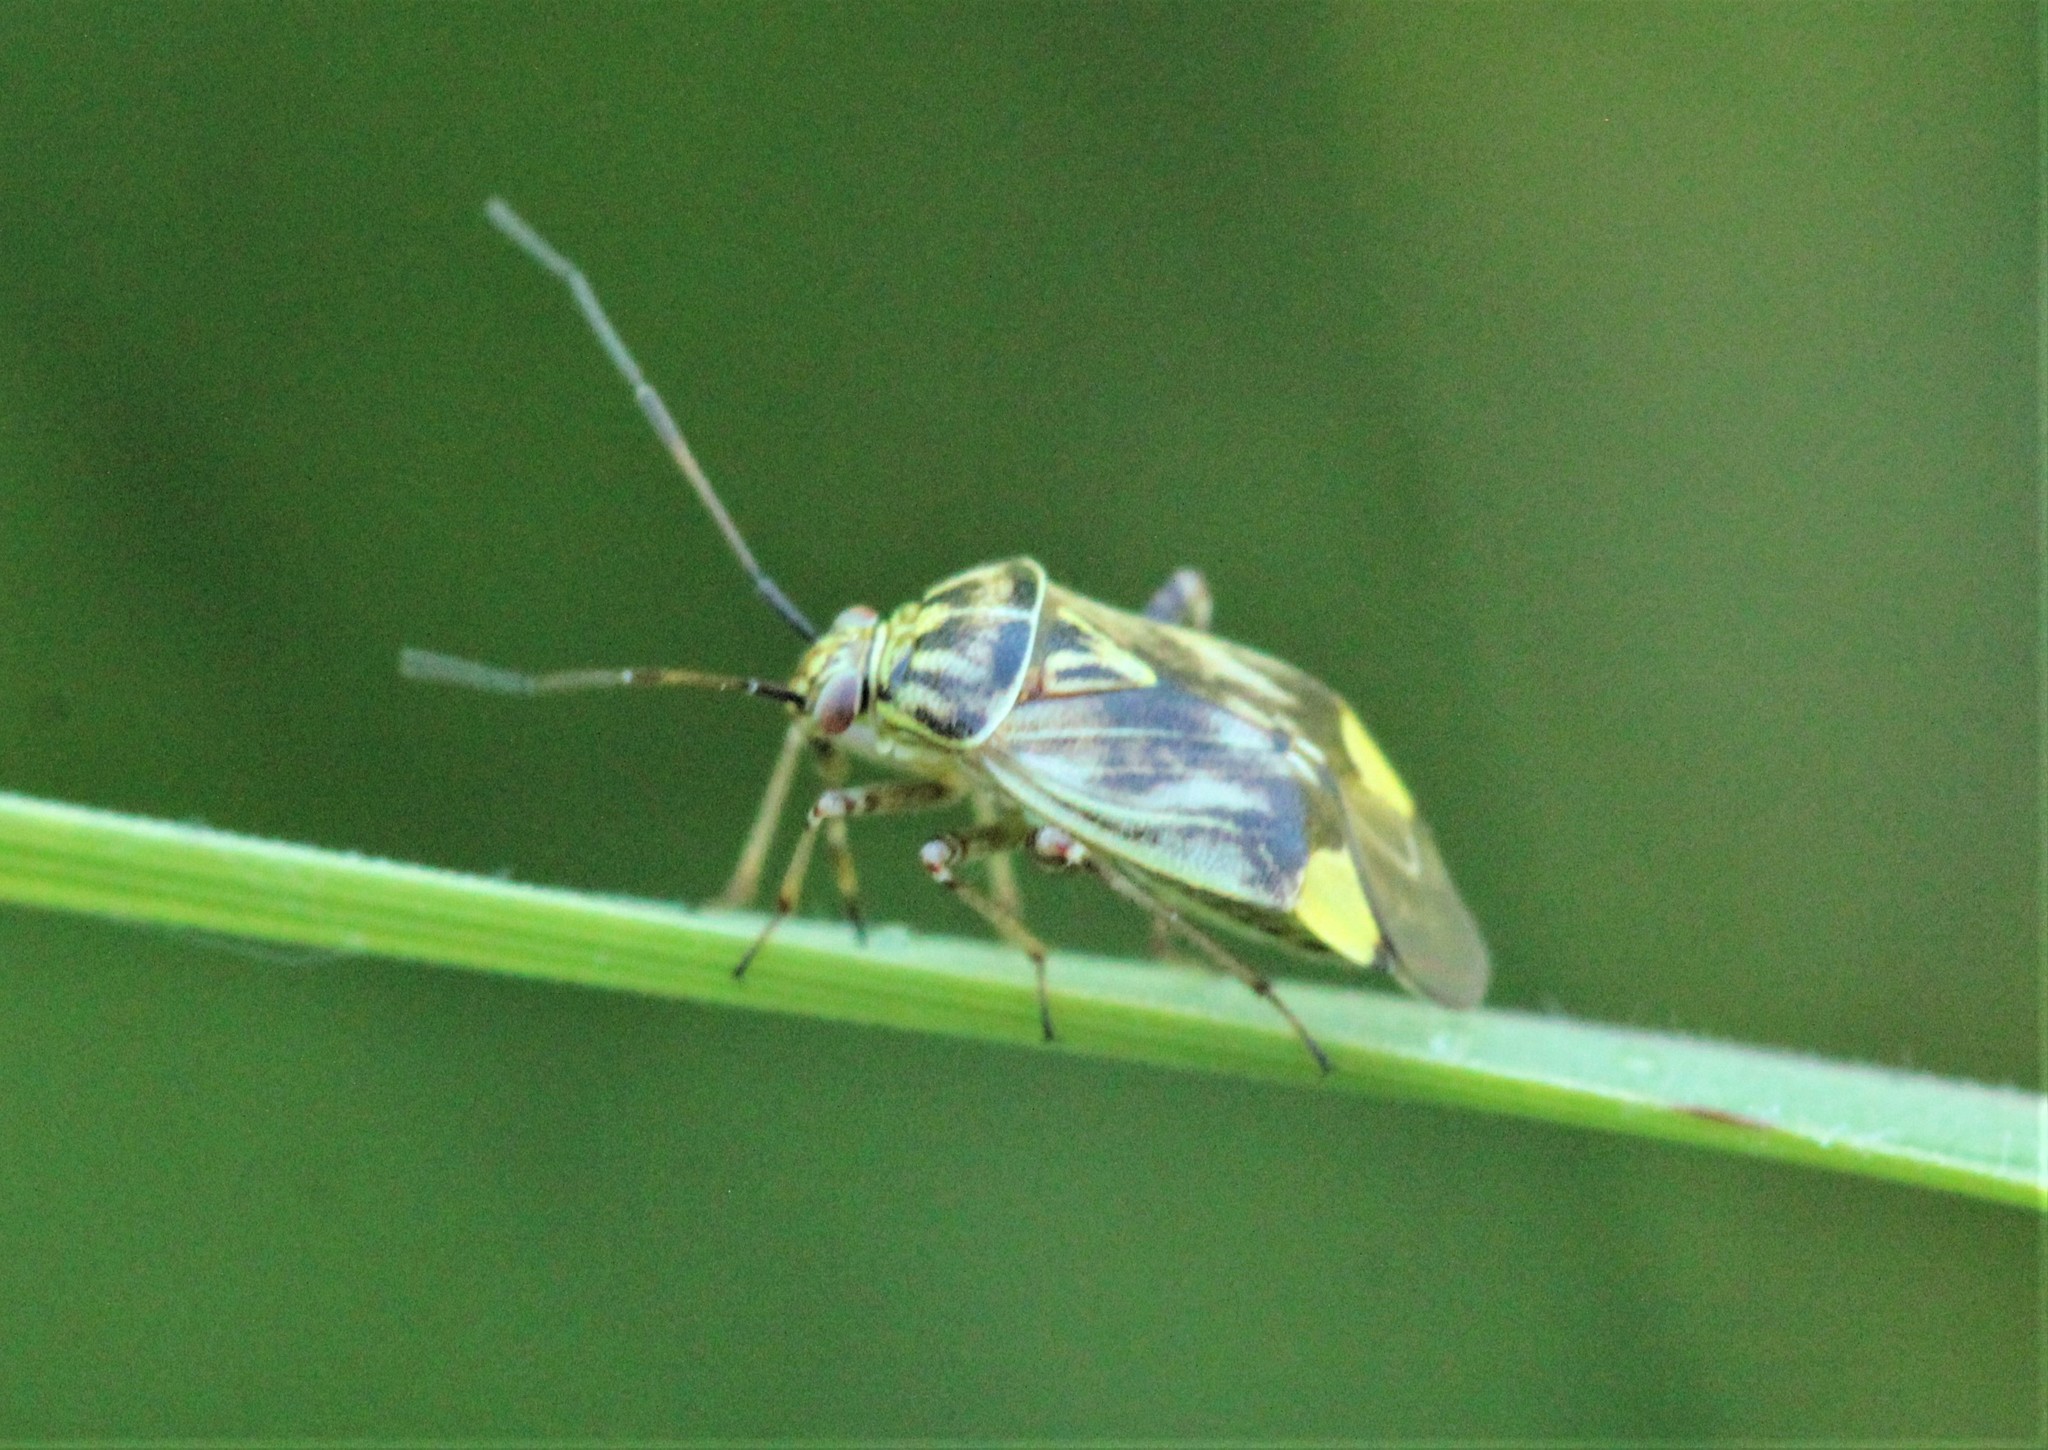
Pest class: lygus_bug